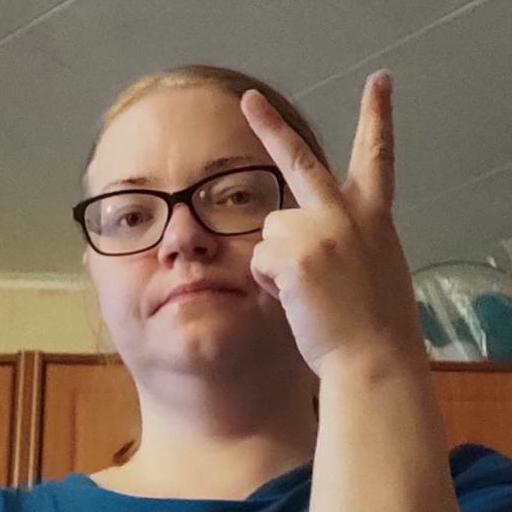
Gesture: peace_inverted